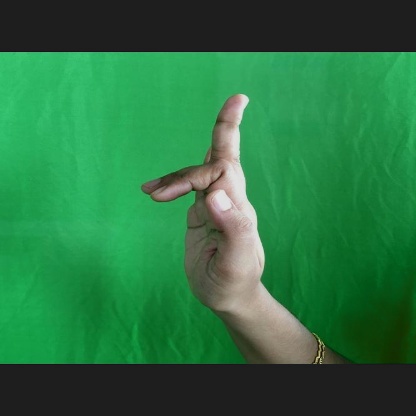
Mudra: Shukatundam